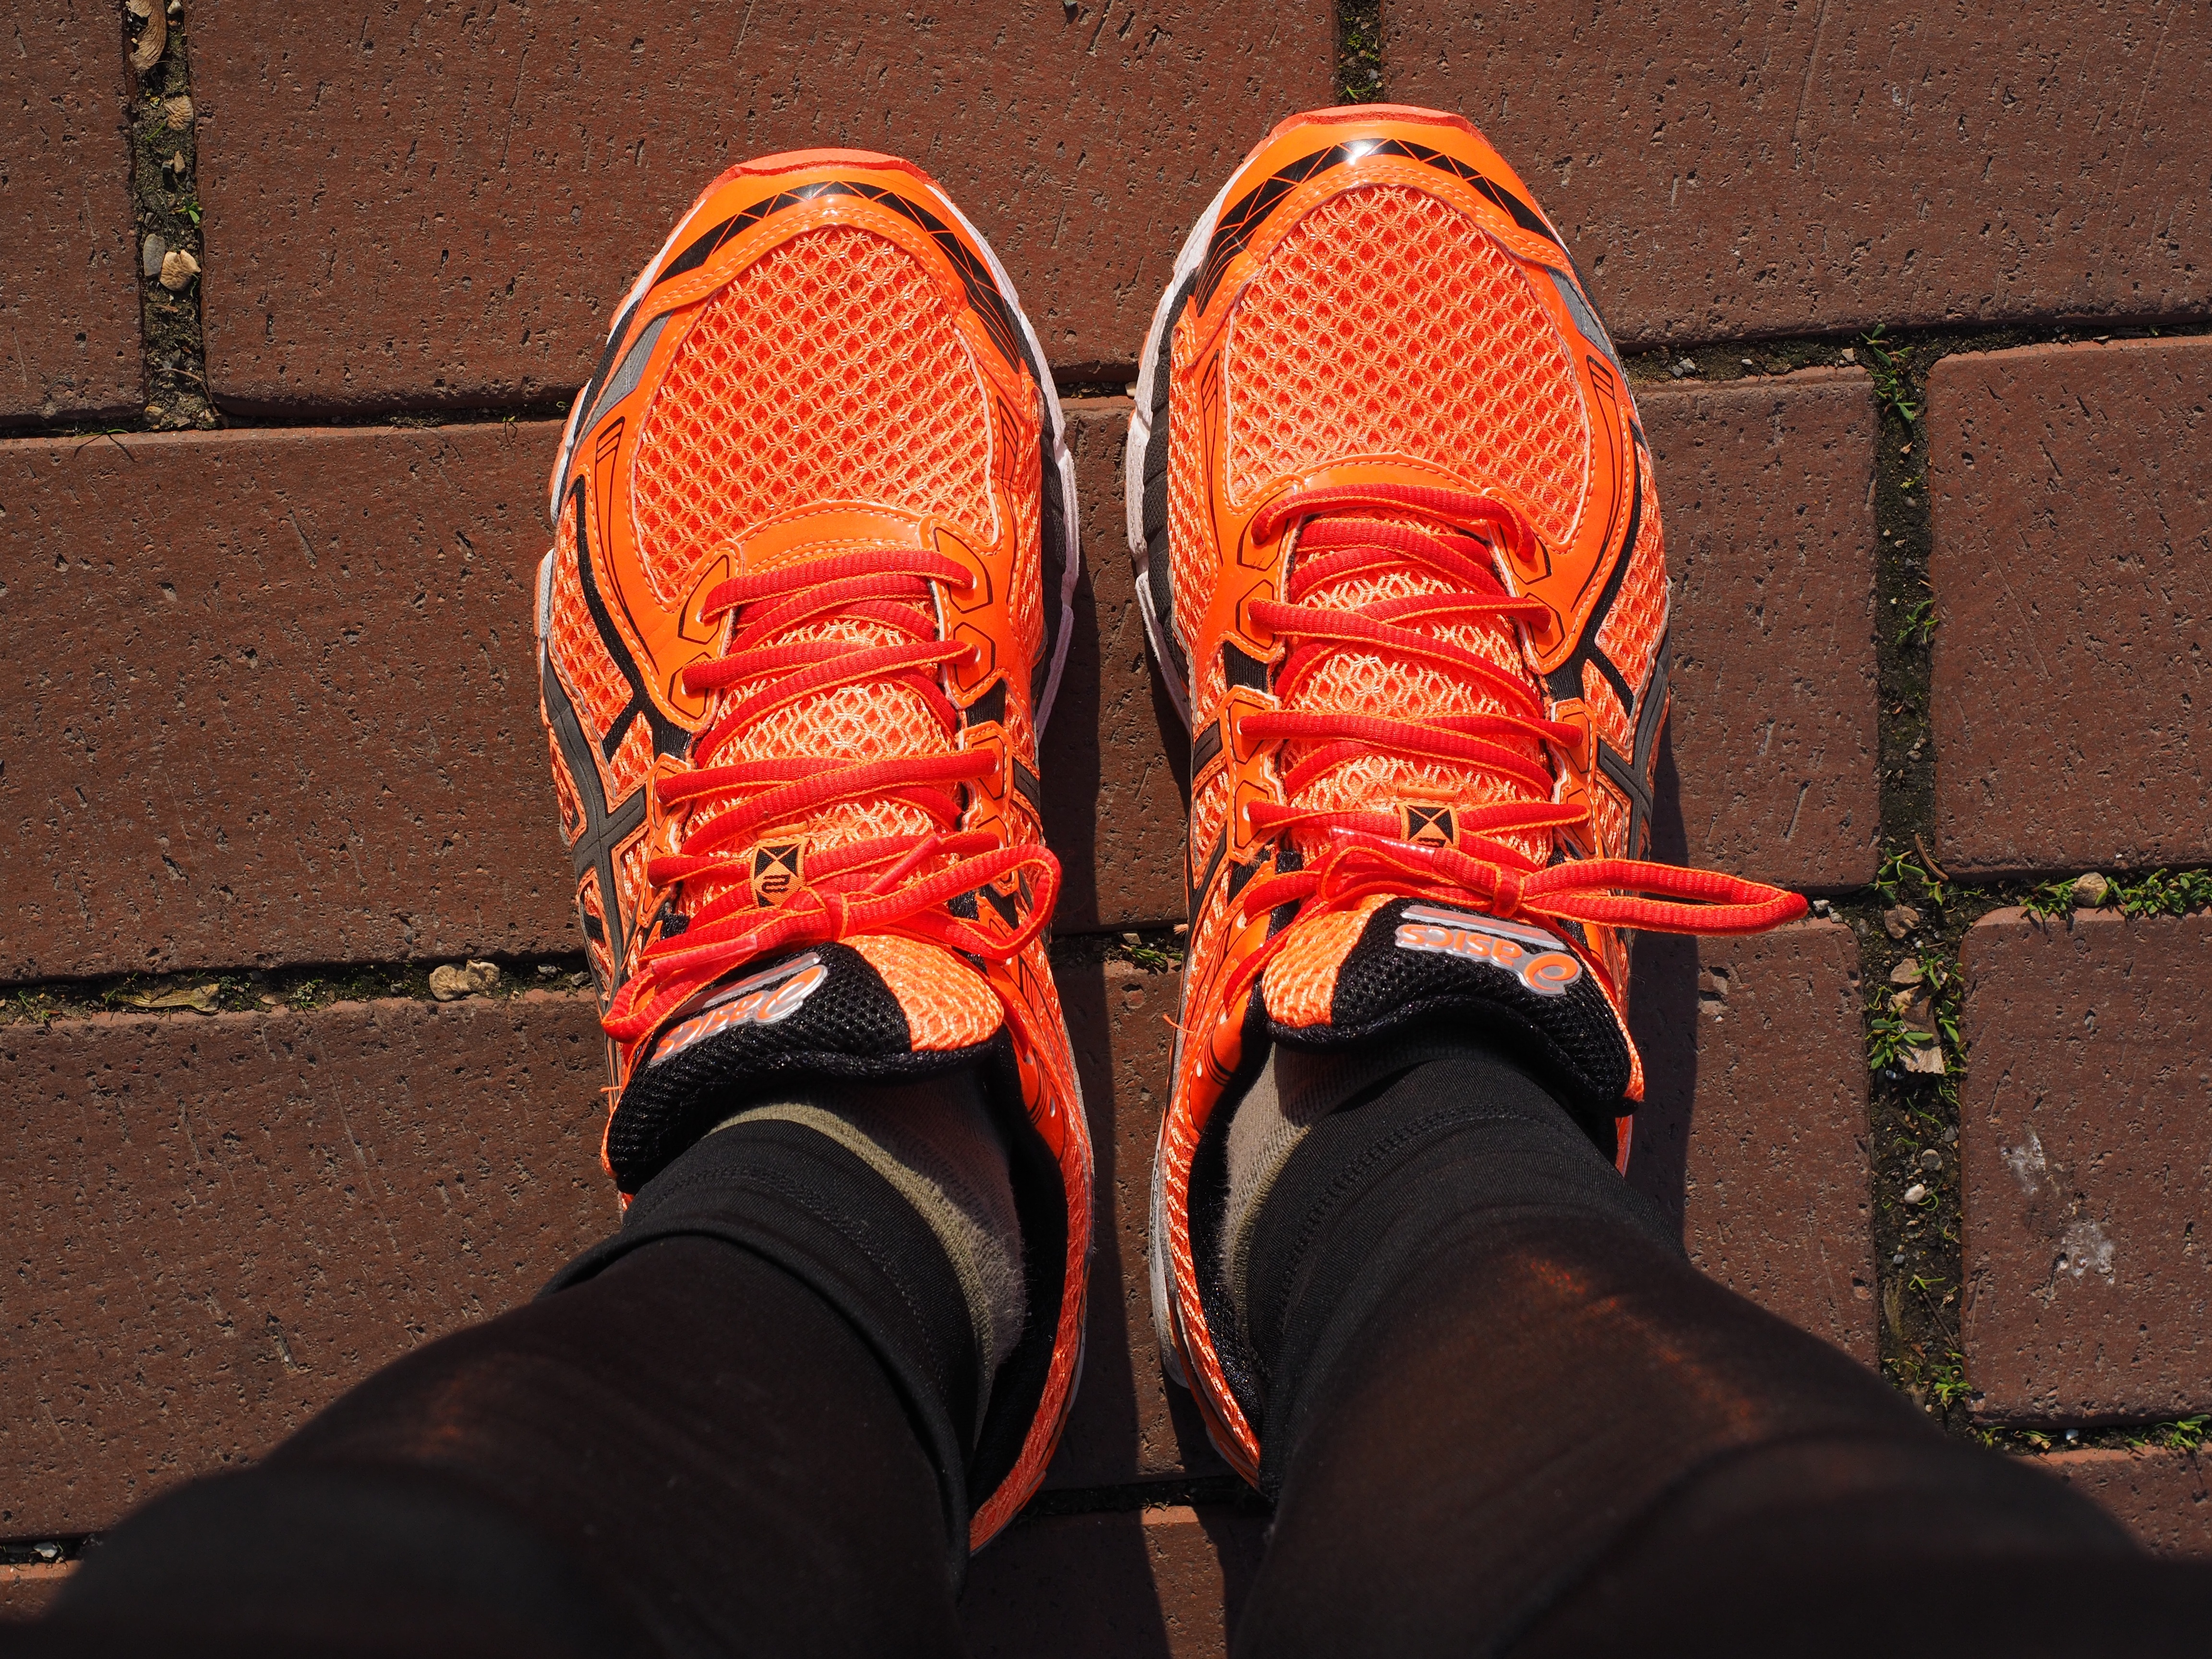
shoe, sport, feet, orange, spring, red, color, jogging, black, fitness, shoes, race, sporty, sneakers, shoelaces, footwear, endurance, jog, sports shoes, running shoes, running sports, trend sports, jogging shoes, highly functional, keen on sport, marathon shoes